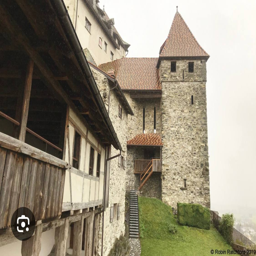
Burg Gutenberg